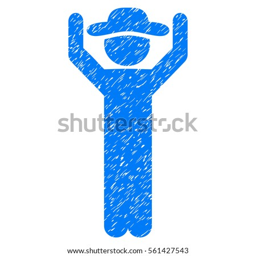
gentleman hands up grainy textured icon for overlay watermark stamps .